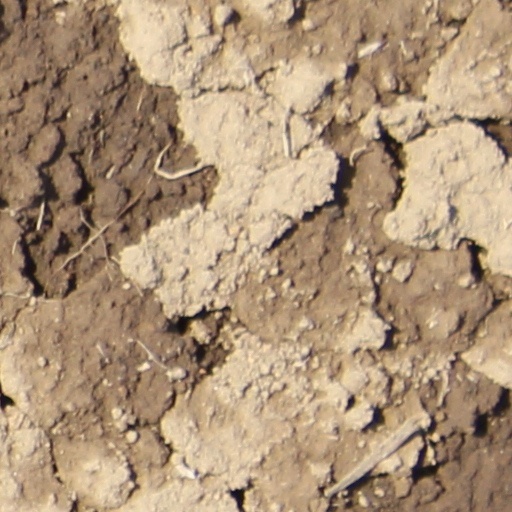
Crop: wheat